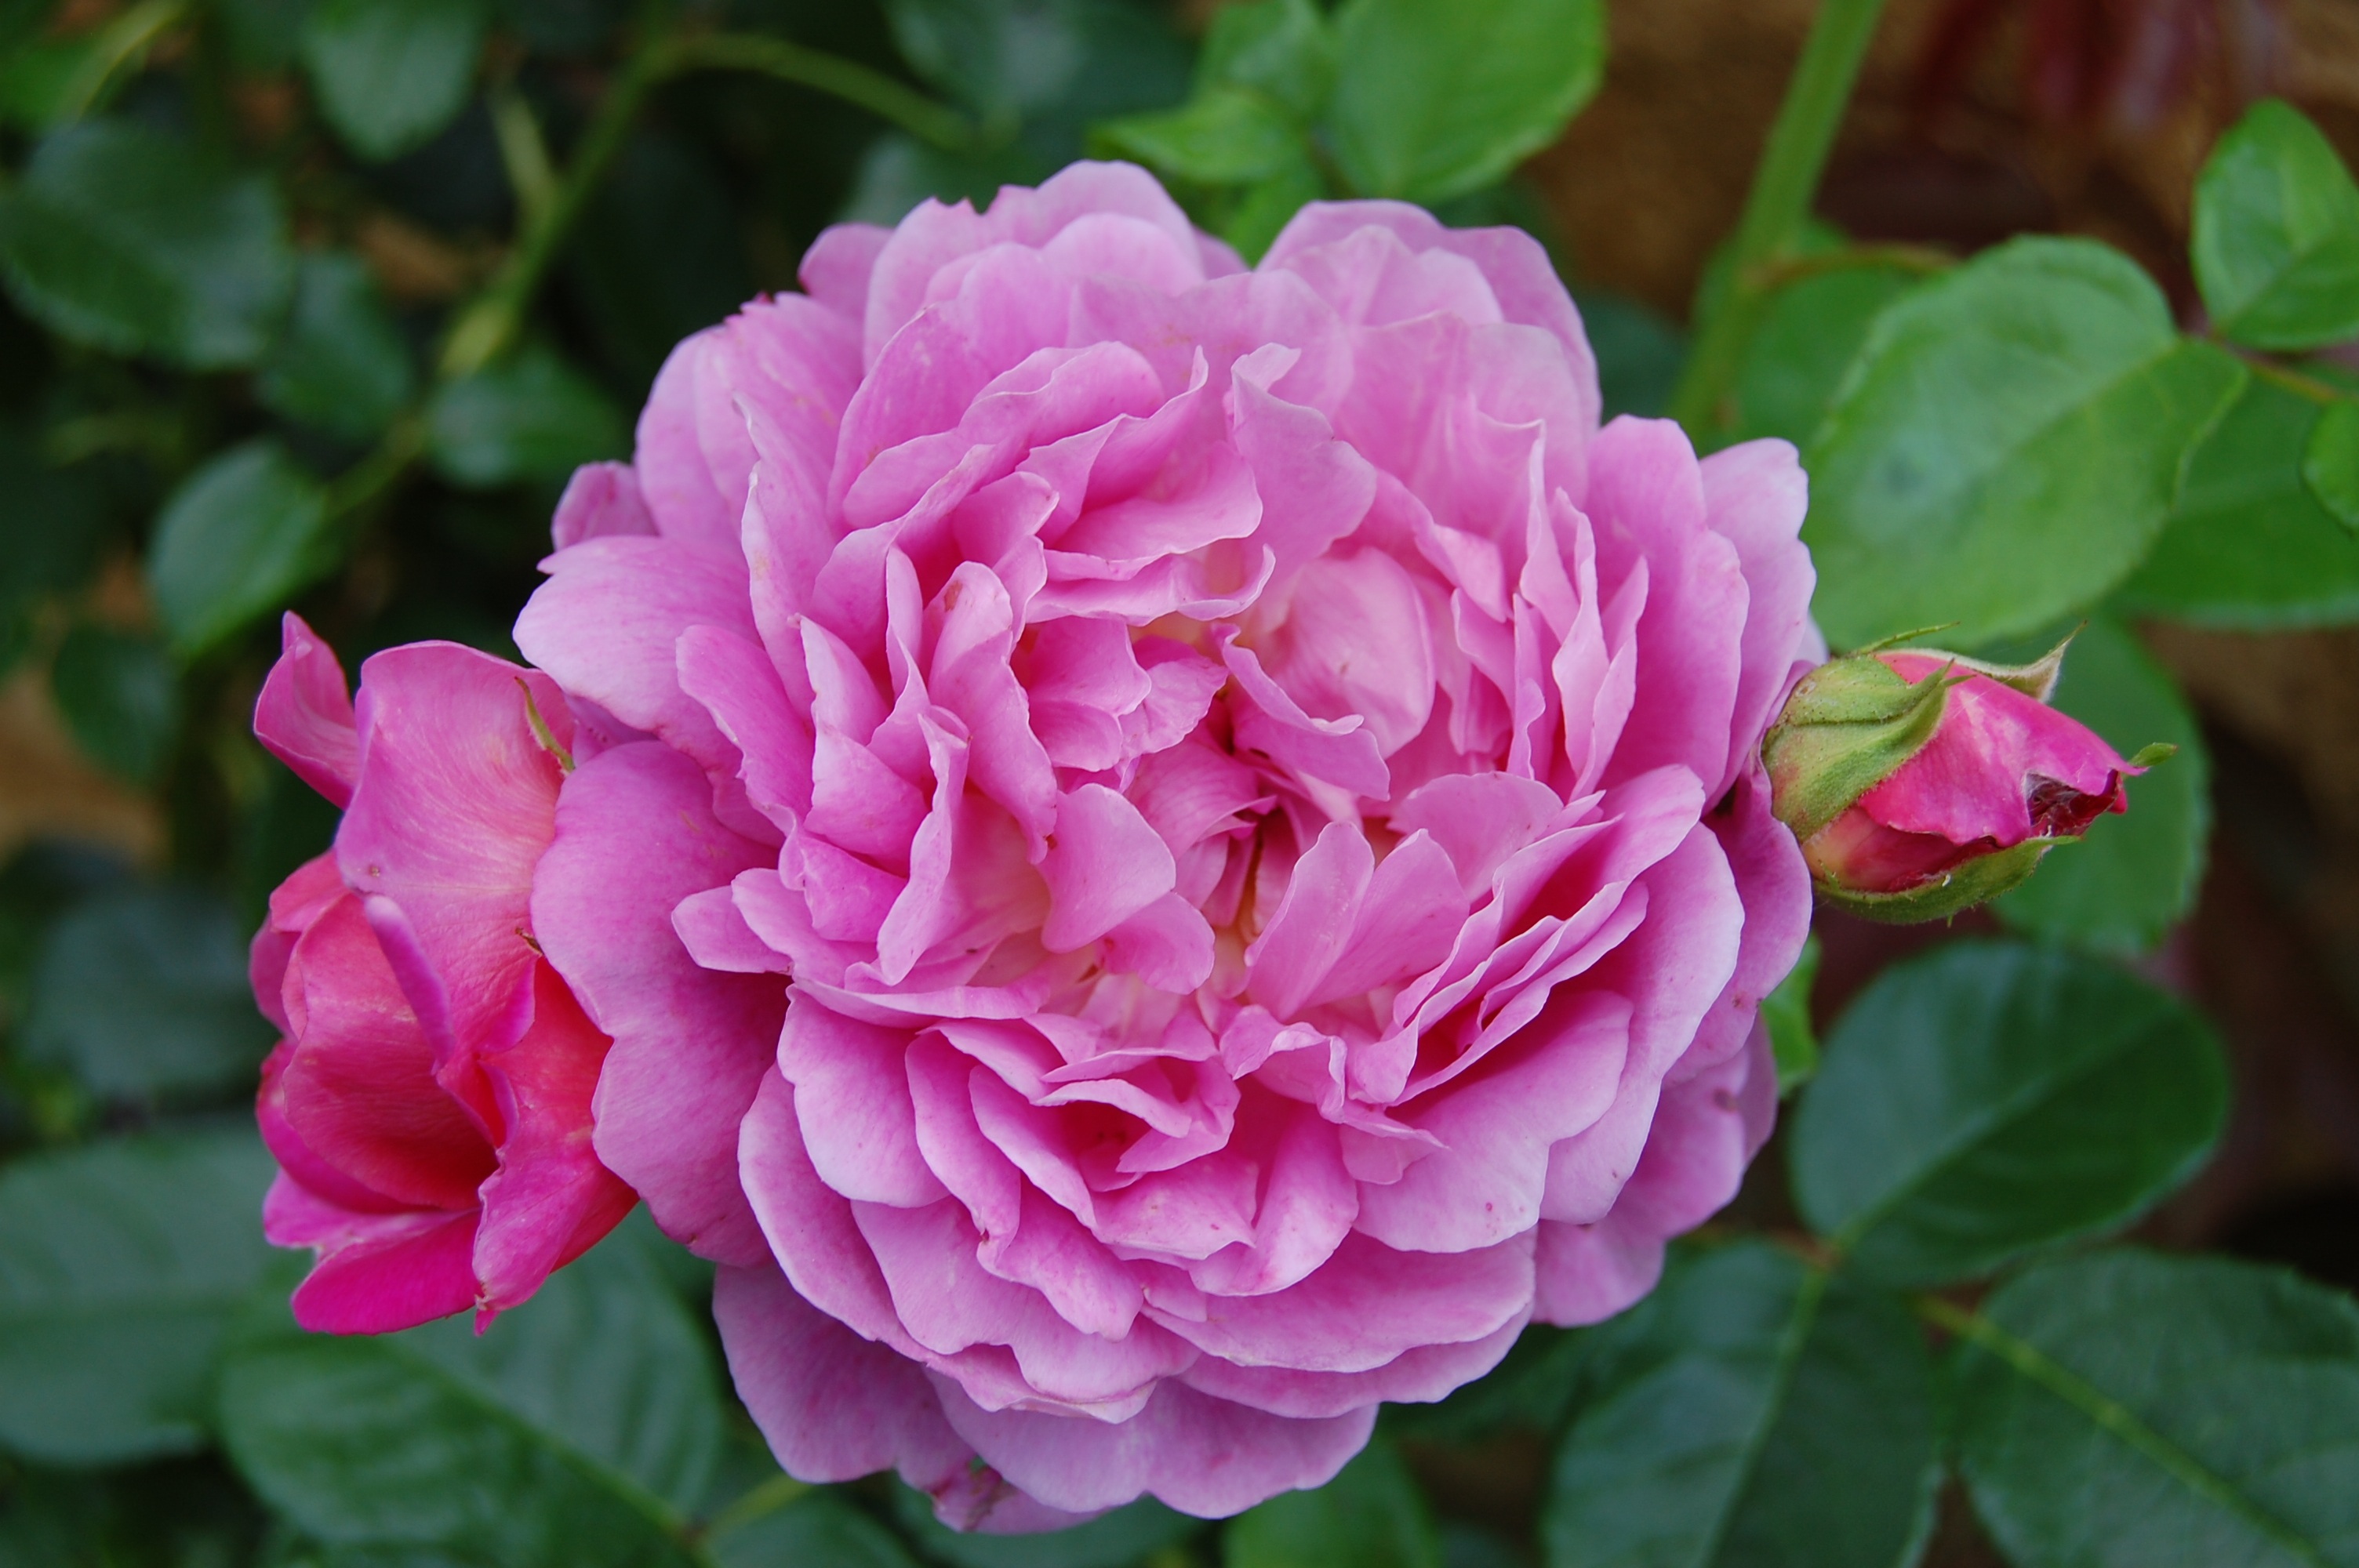
plant, flower, petal, bloom, floral, rose, pink, peony, floribunda, flowering plant, garden roses, rose family, annual plant, land plant, rosa centifolia, rosa gallica